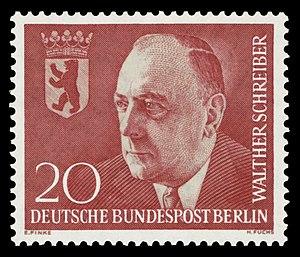
Carl Rudolf Walther Schreiber est un homme politique allemand. D'abord membre du Parti démocrate allemand, il est ministre du commerce de l'État libre de Prusse de 1925 à 1932. Dans les années 1950, il est bourgmestre-gouverneur de Berlin-Ouest pendant quinze mois de 1953 à 1955.